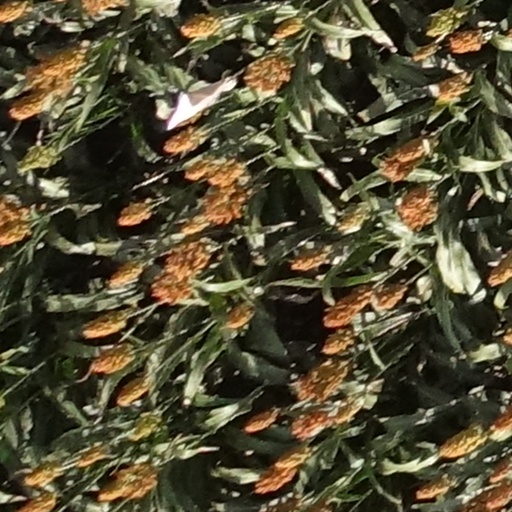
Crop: sorghum